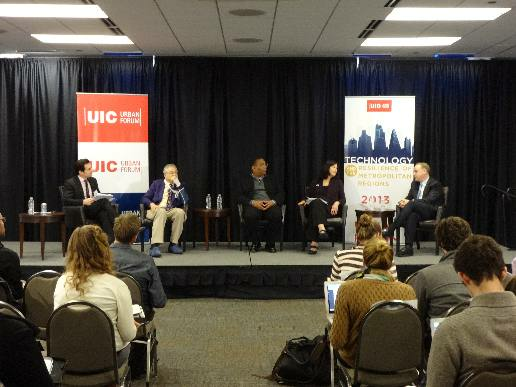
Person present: Yes